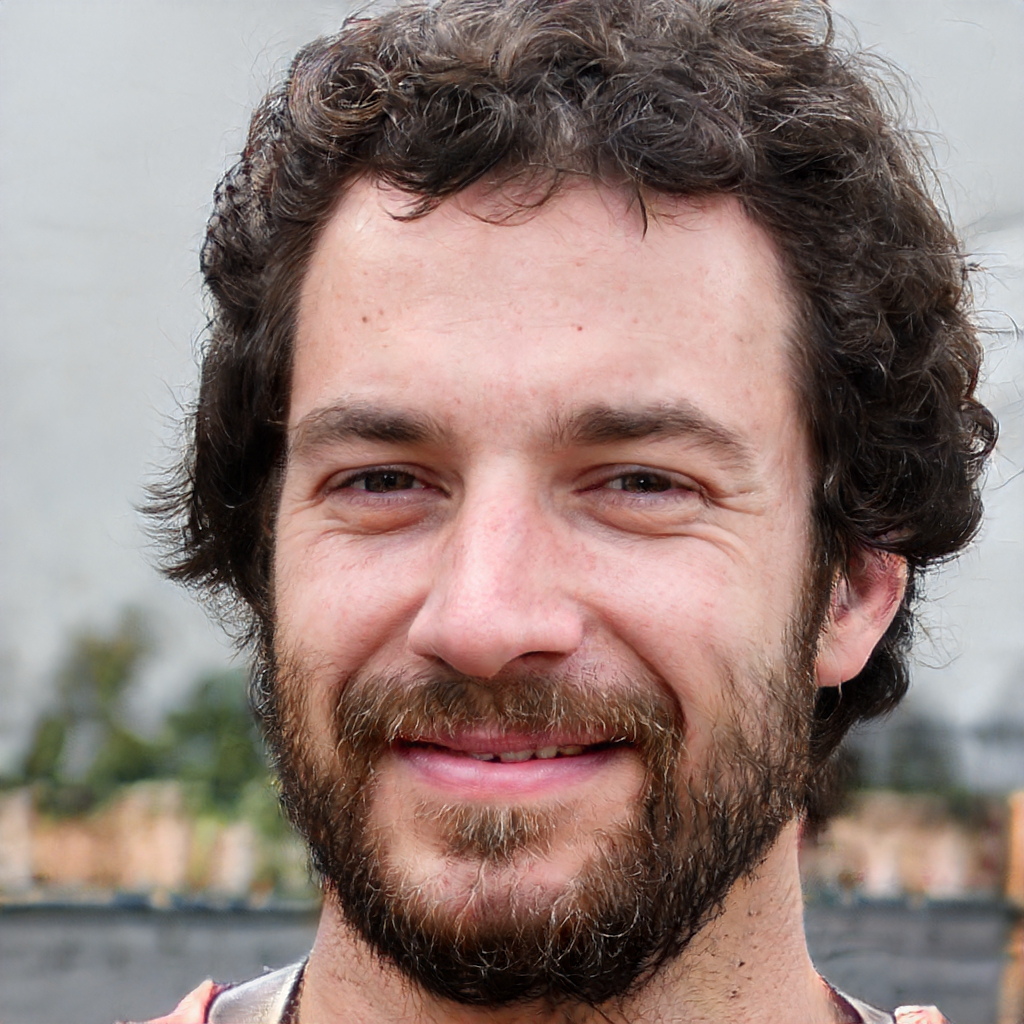
Gender: Male